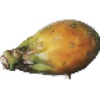
Label: Cactus fruit 1